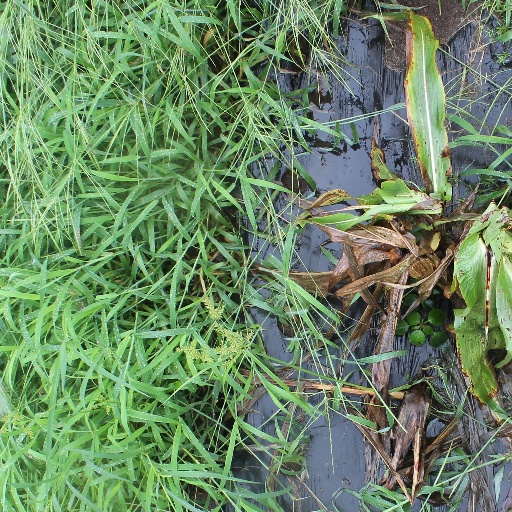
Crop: sorghum